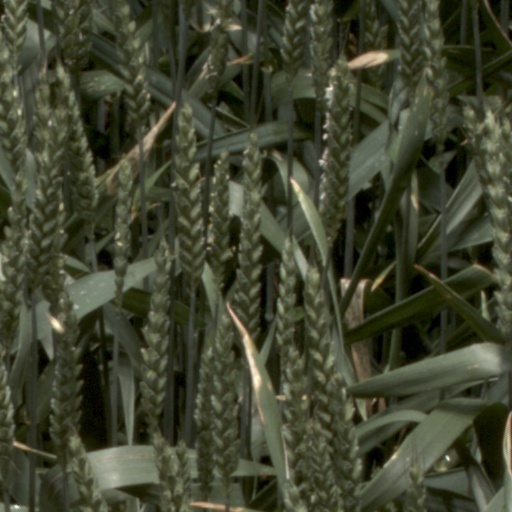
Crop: wheat